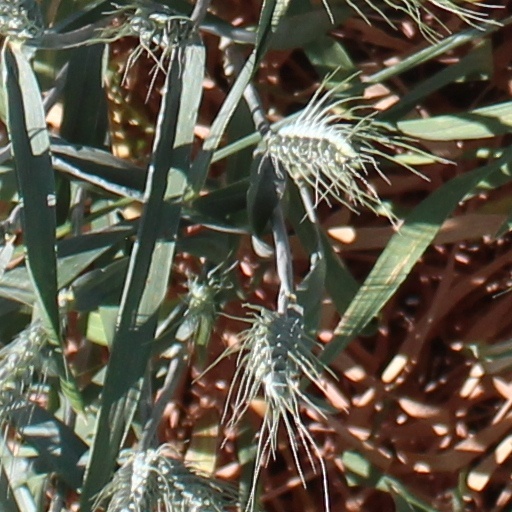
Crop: wheat